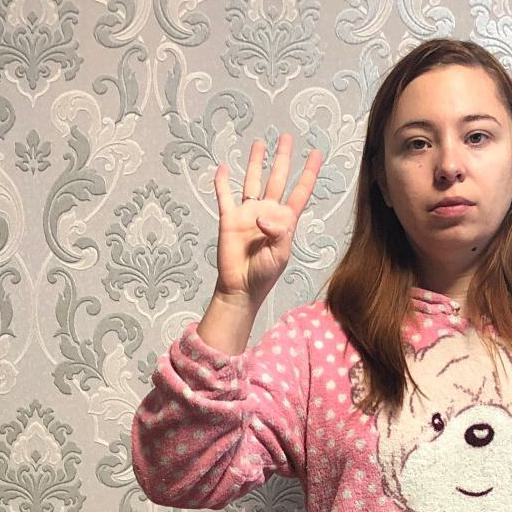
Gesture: four